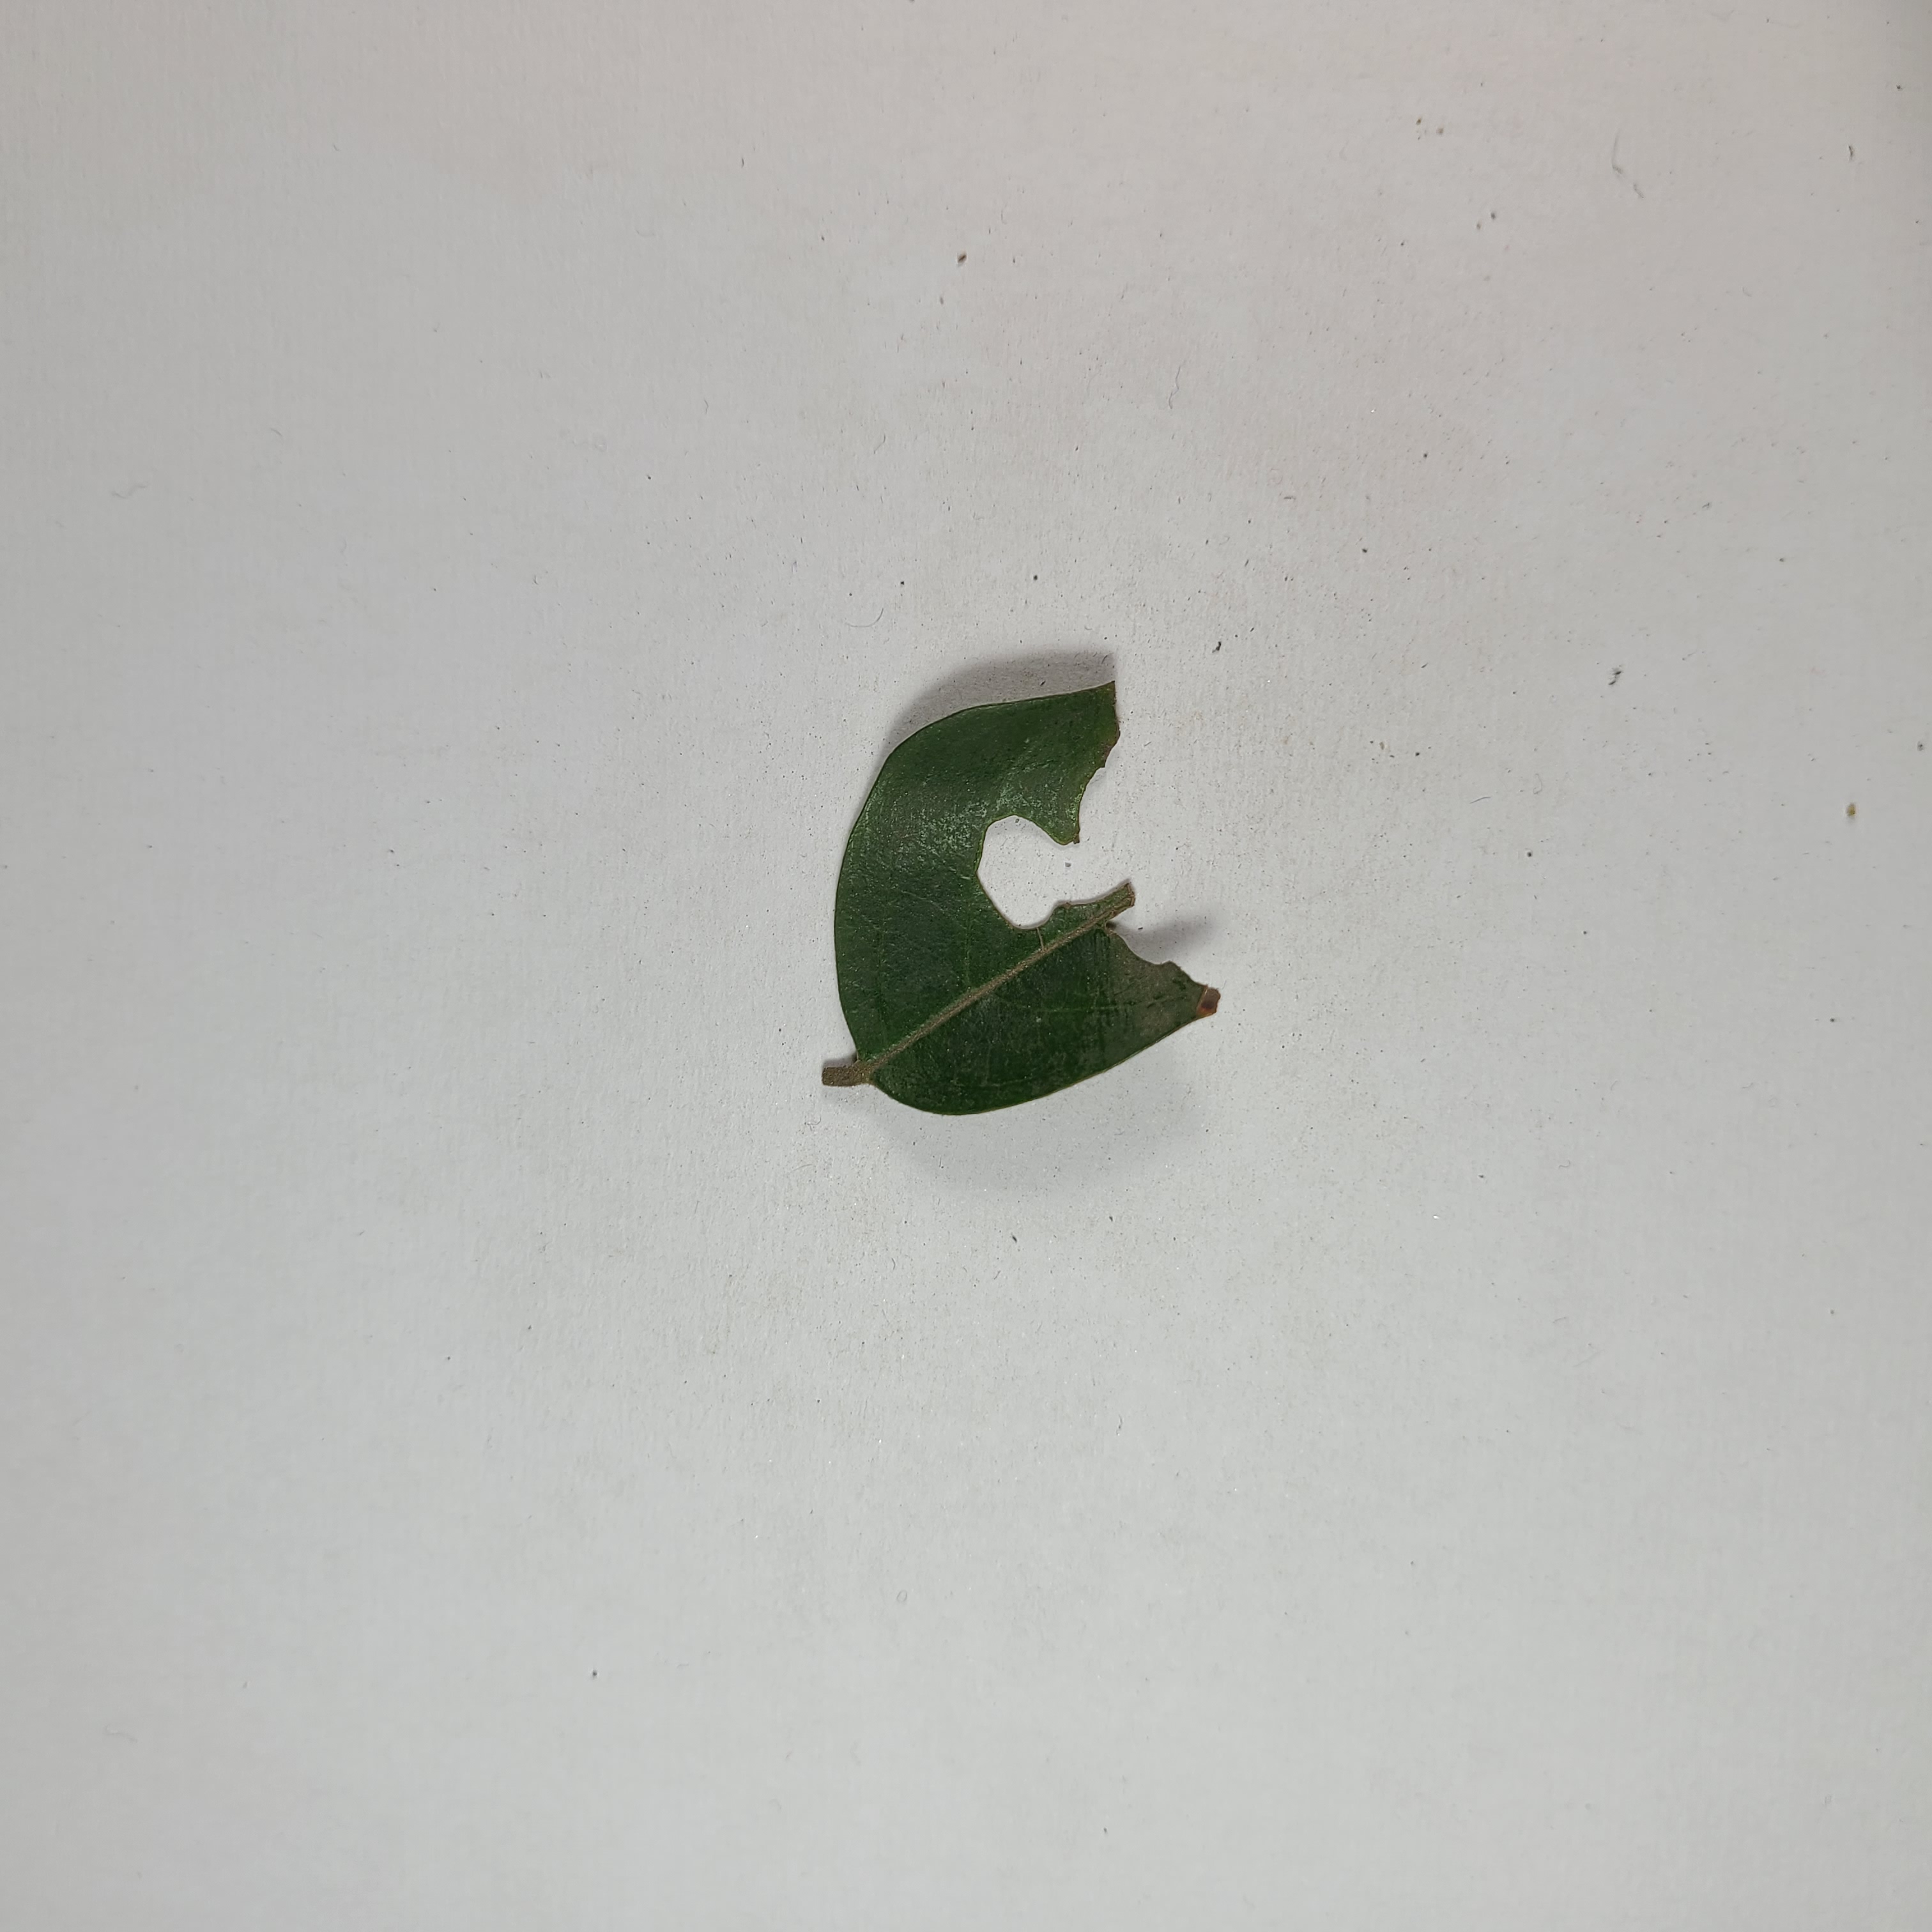
Label: Insect Hole leaves